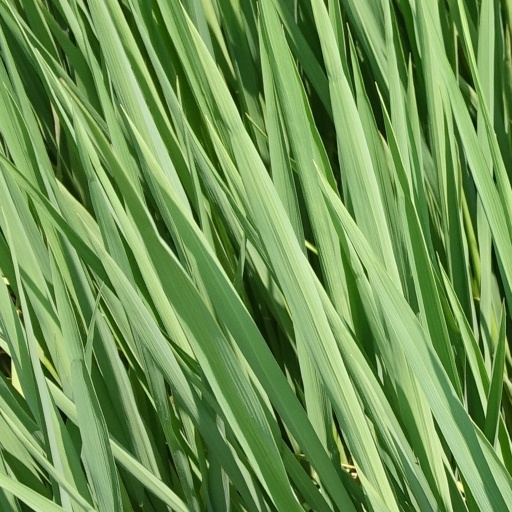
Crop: rice